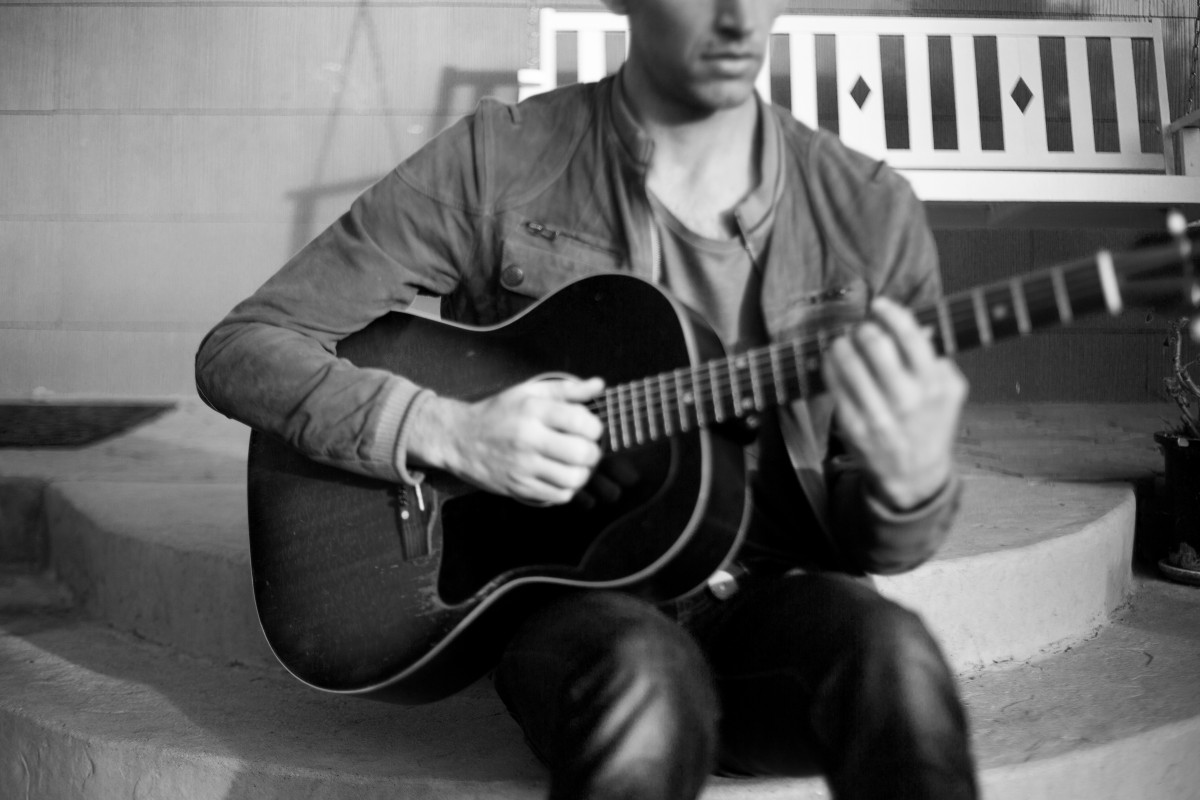
Tags: guitarist, photograph, person, musician, guitar, monochrome photography, music, bassist, string instrument